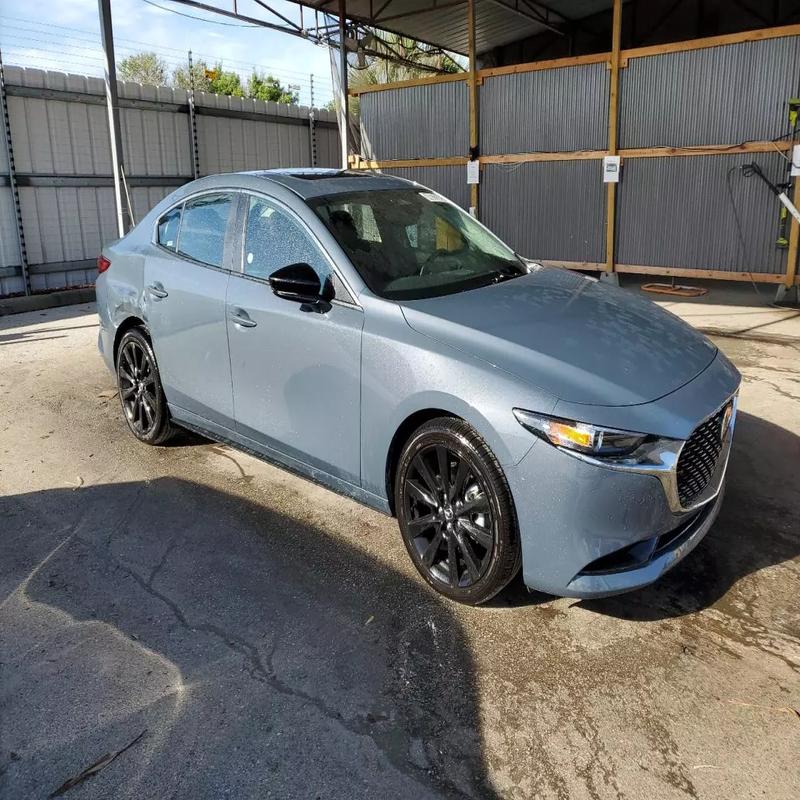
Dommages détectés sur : aile arrière droite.
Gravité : mineur